Chi's Sweet Home

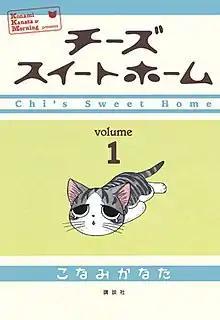
Manga volume 1 cover

is a Japanese manga series written and illustrated by Konami Kanata. It was serialized in Kodansha's manga magazine "Morning" from 2004 to 2015, with its chapters collected in twelve volumes. The manga has been licensed for North American distribution by the publisher Vertical. An anime television series adaptation, lasting two seasons, aired from March 2008 to September 2009. A 3DCG anime television adaptation lasting two seasons began airing in October 2016 to September 2018, and a third season premiered worldwide on Netflix in July 2024.